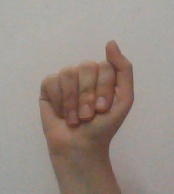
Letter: saad